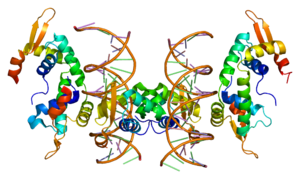
L’origine du langage humain a toujours suscité l’intérêt des penseurs. De nombreux mythes tendent à donner aux langues une origine surnaturelle. La Bible explique ainsi la multiplicité des langues par le mythe de la Tour de Babel, selon lequel la langue unique des origines aurait été divisée en une multitude de langues pour apporter la discorde entre les hommes et les empêcher de se concerter en vue d'une action commune.
La protéine Forkhead-Box P2 est un facteur de transcription appartenant au groupe des protéines Forkhead-Box. Elle a été découverte pour la première fois en 1998 dans une enquête sur une famille londonienne, parmi laquelle de nombreux membres avaient de profondes difficultés d'élocution se rapprochant de l'aphasie de Broca. Depuis, il a été reconnu que FOXP2 joue un grand rôle dans la transmission du langage, y compris les capacités grammaticales.